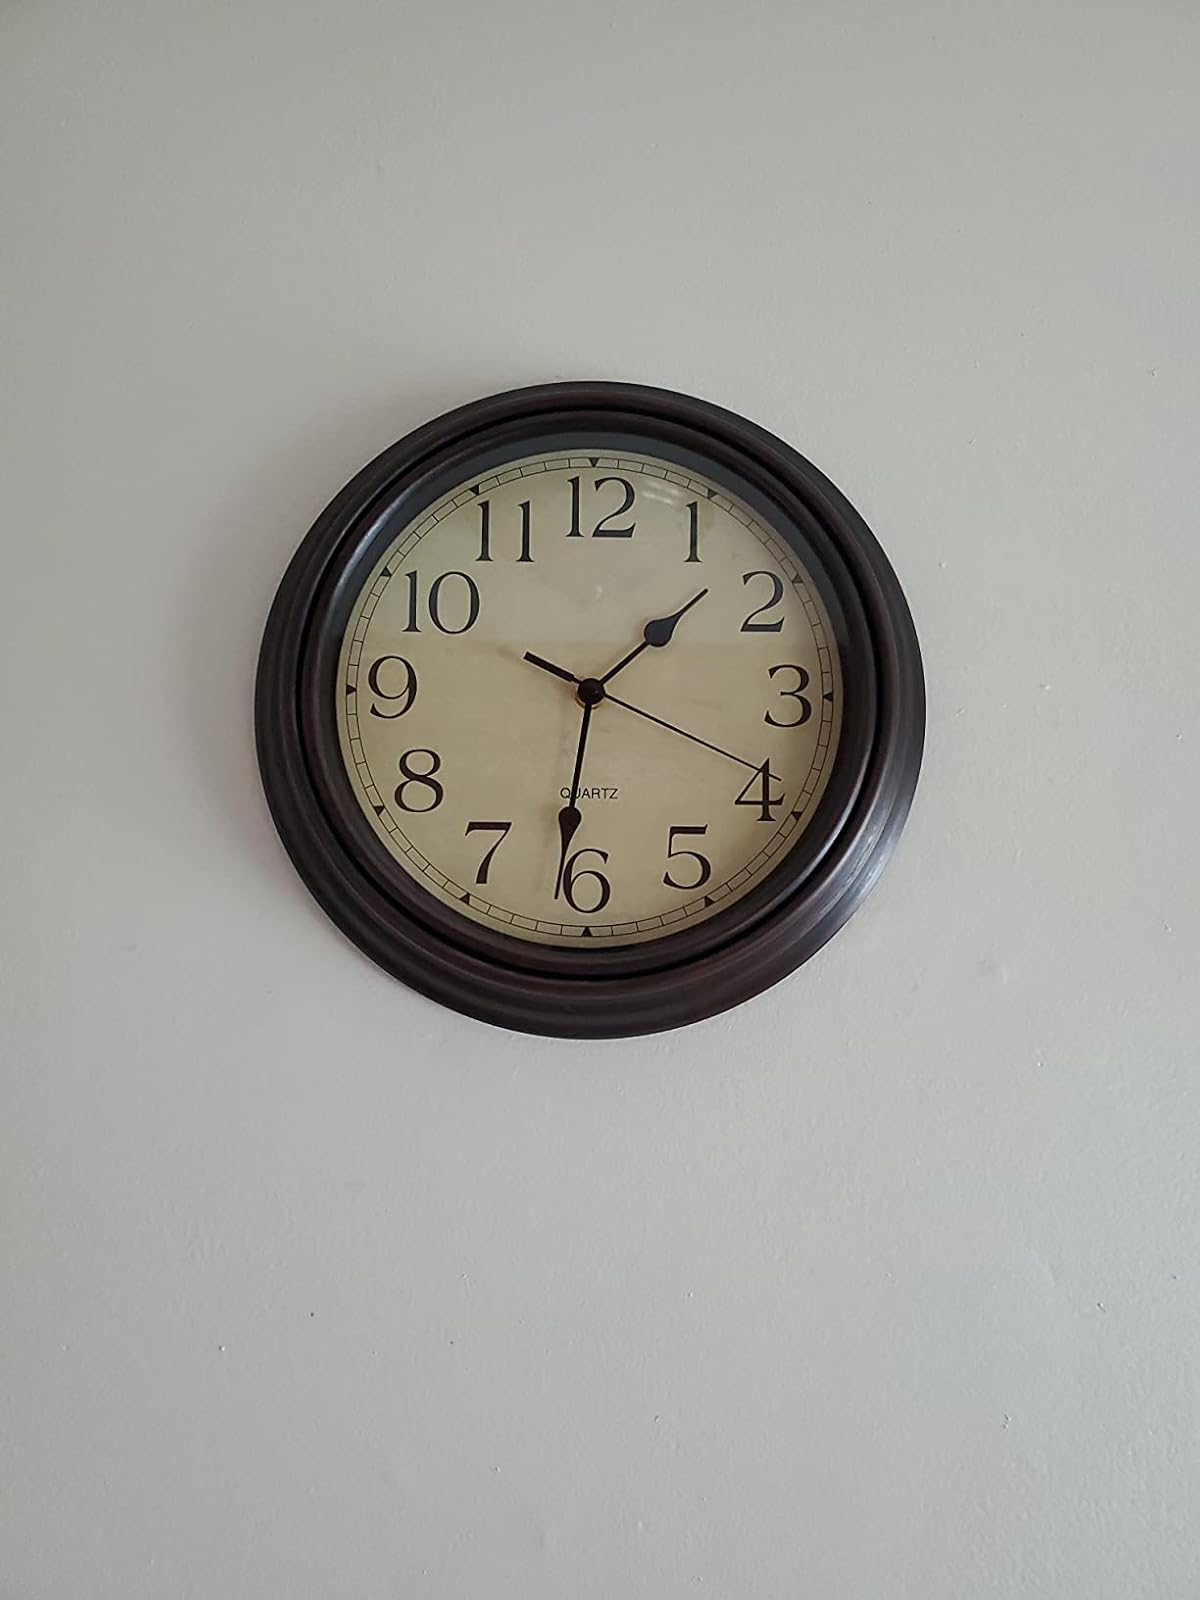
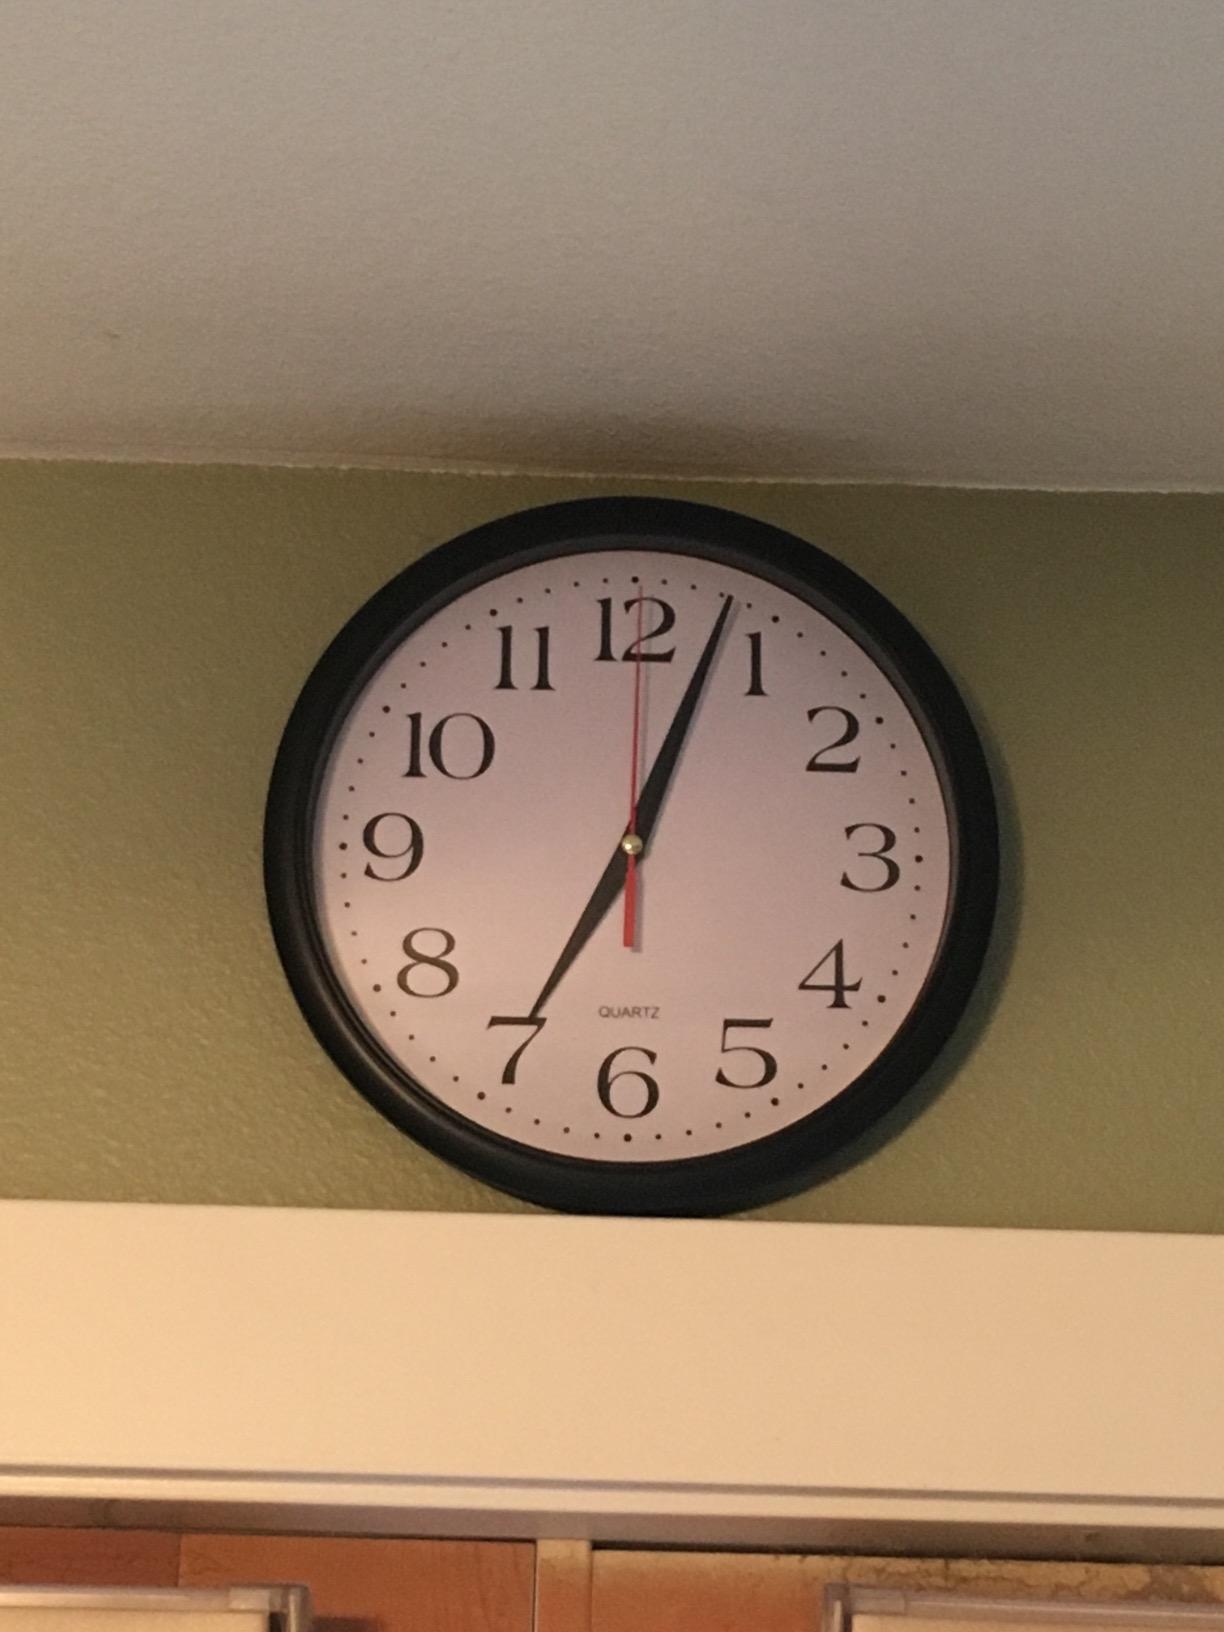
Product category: clock
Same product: no